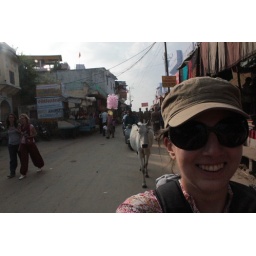
running from a cow in Pushkar (self - picture)